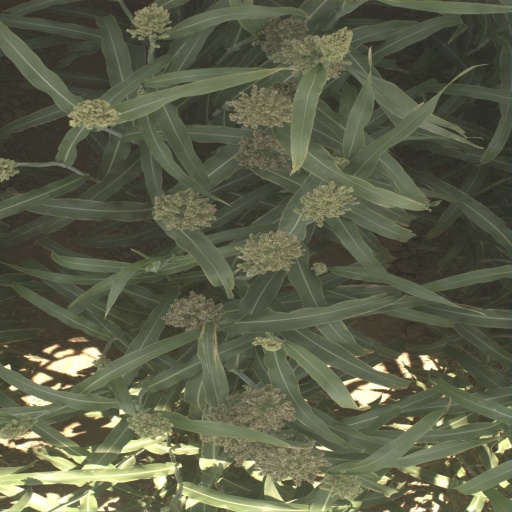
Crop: sorghum